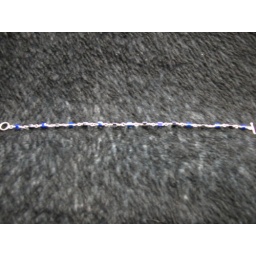
&amp;quot;midnight&amp;quot; sterling silver and glass beads with word pendent (purple,black) 7 and 1/4 in $15